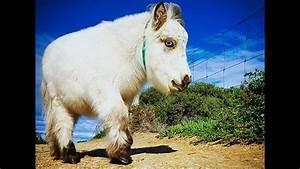
horse